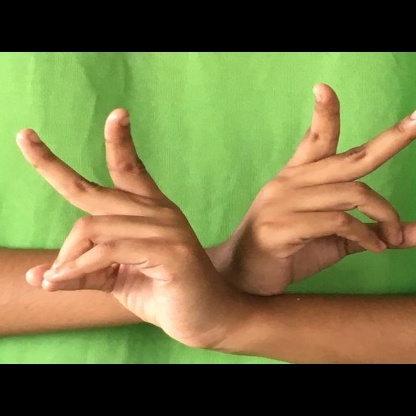
Mudra: Kartariswastika